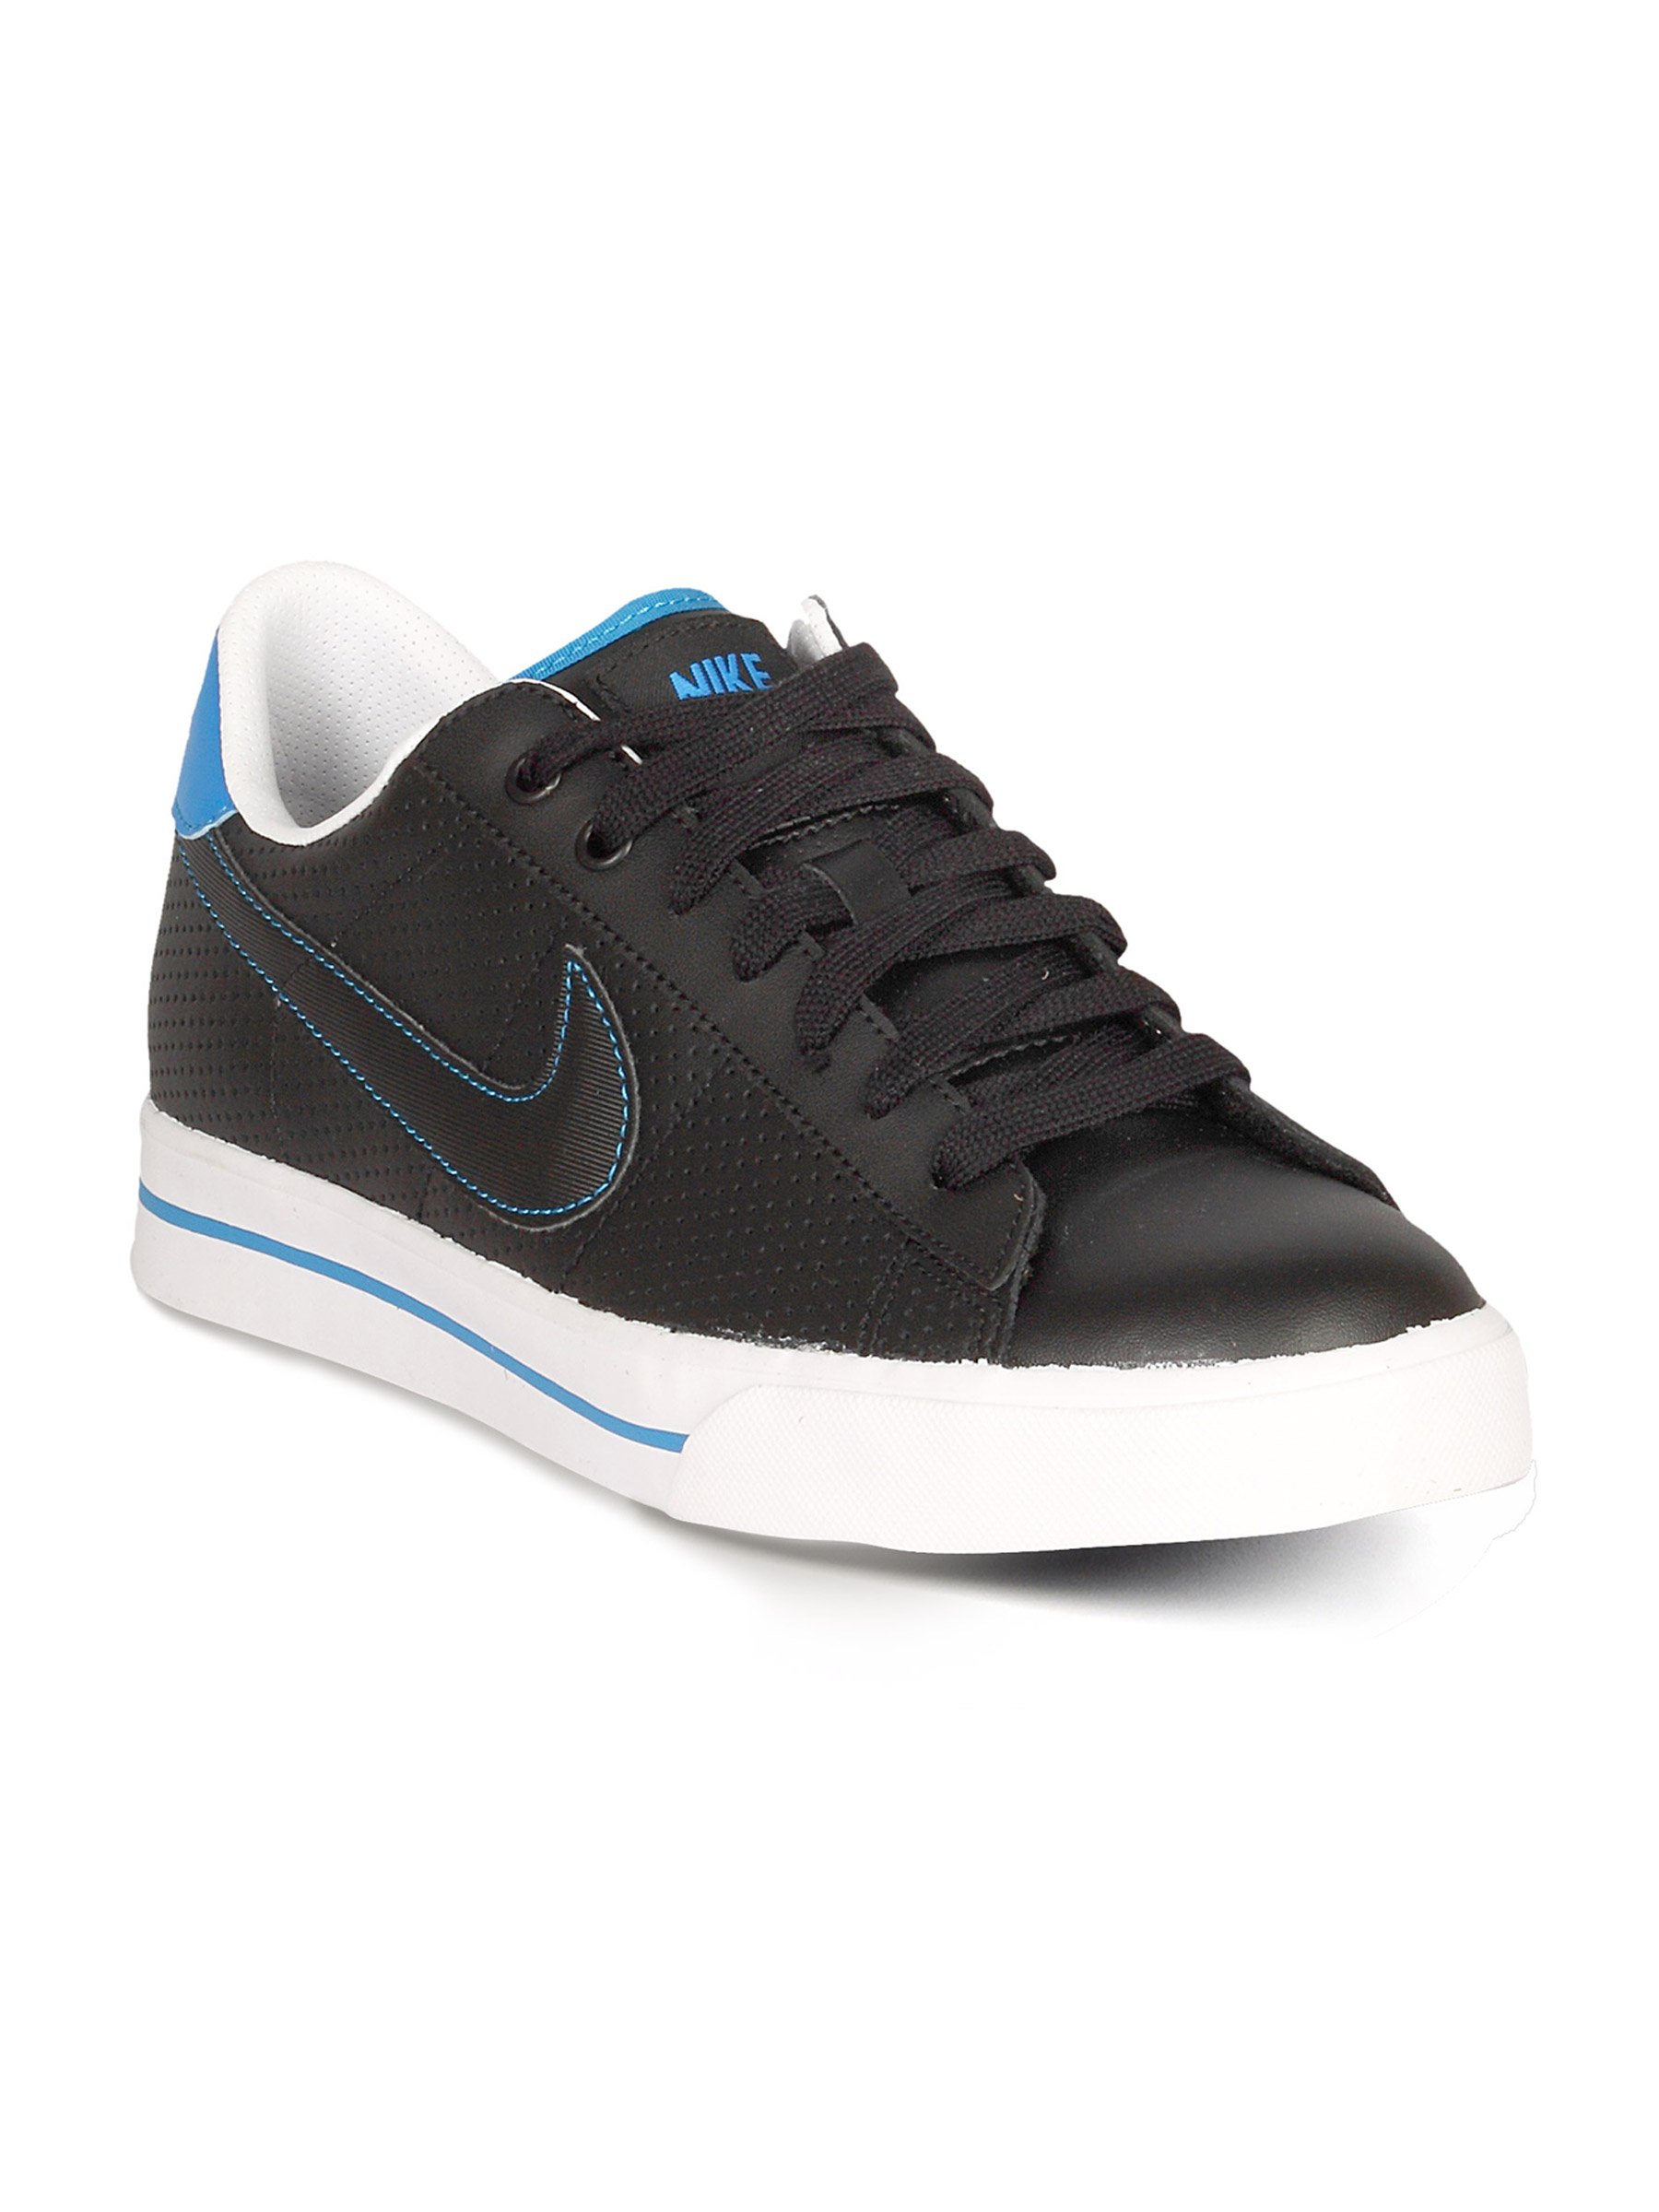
Nike Men's Sweet Classic Black White Shoe
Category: Footwear / Shoes / Sports Shoes
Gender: Men
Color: Black
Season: Summer 2011
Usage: Sports